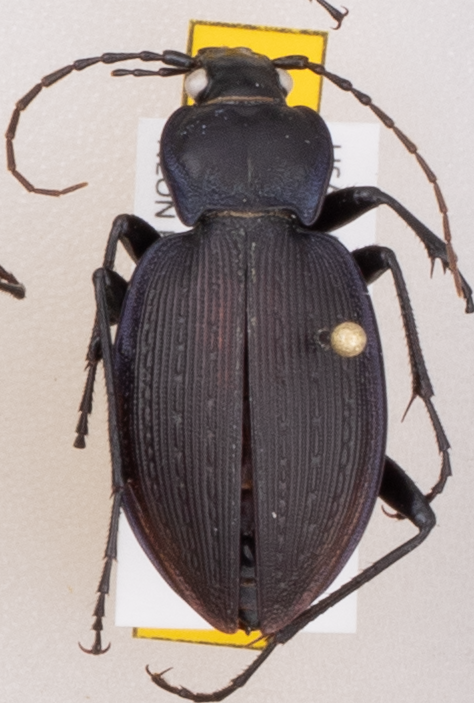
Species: Carabus goryi
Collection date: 2019-06-04
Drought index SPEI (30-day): -0.1
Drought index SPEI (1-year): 2.09
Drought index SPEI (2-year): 2.09